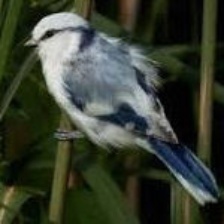
Species: AZURE TIT
Scientific name: CYANISTES CYANUS